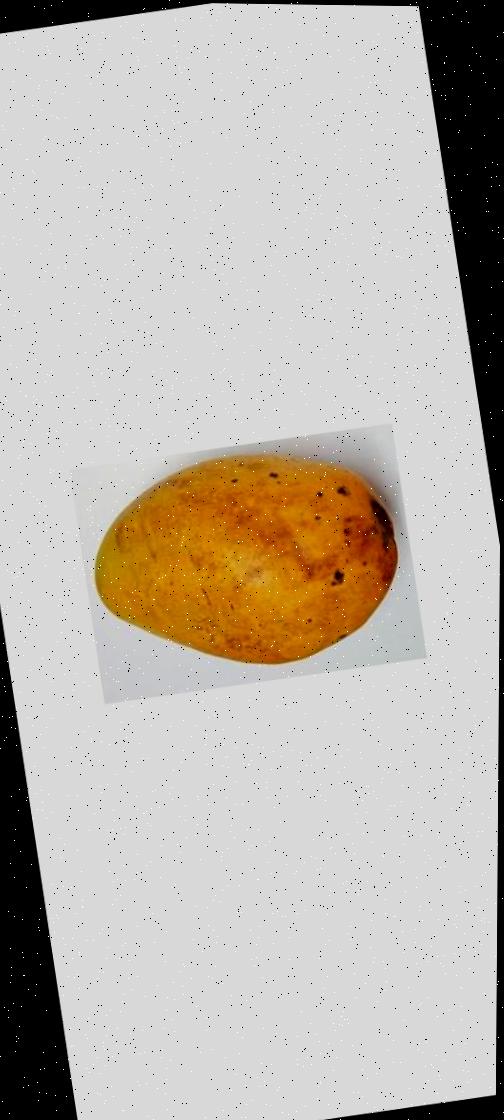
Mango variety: Bari-11